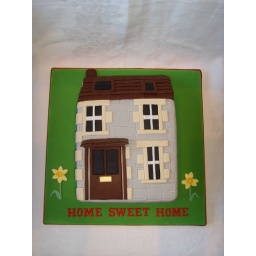
This cake was designed upon the new home of the recipient :)